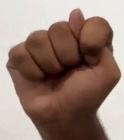
ASL sign: T